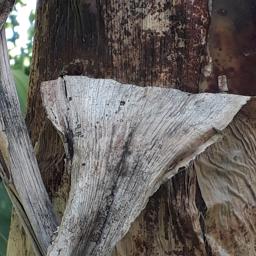
Label: PSEUDOSTEM WEEVIL